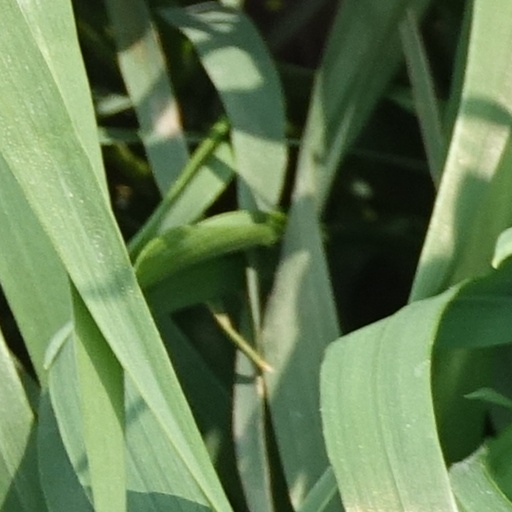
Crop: wheat